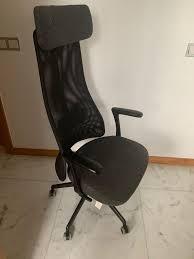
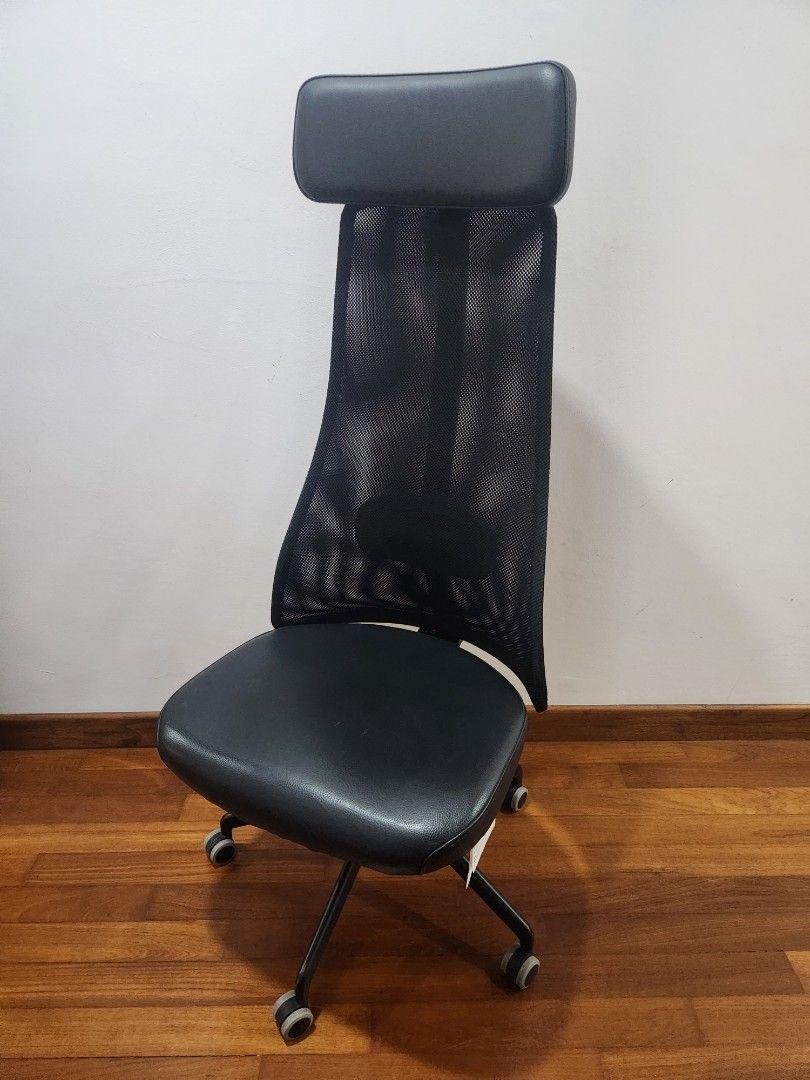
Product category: items_chair
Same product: yes